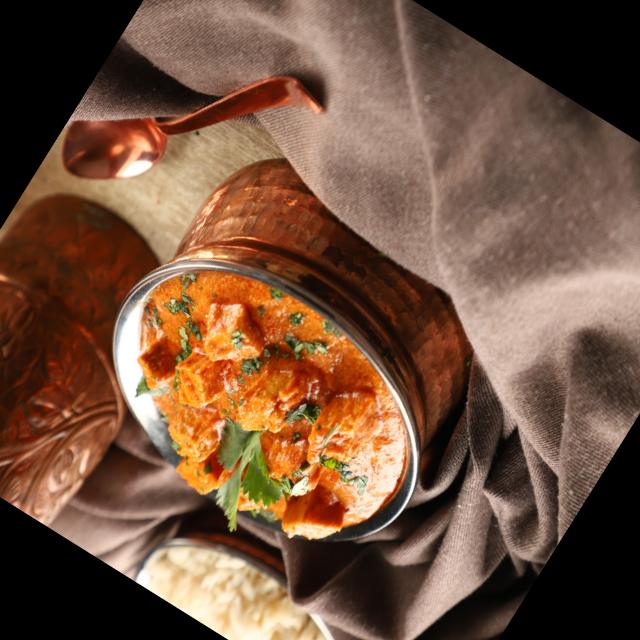
Dish: shahi_paneer